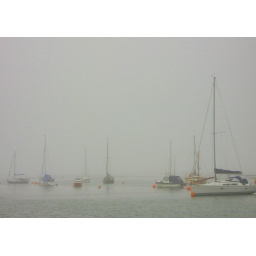
boats moored in the harbour at Wells on the North Norfolk coast